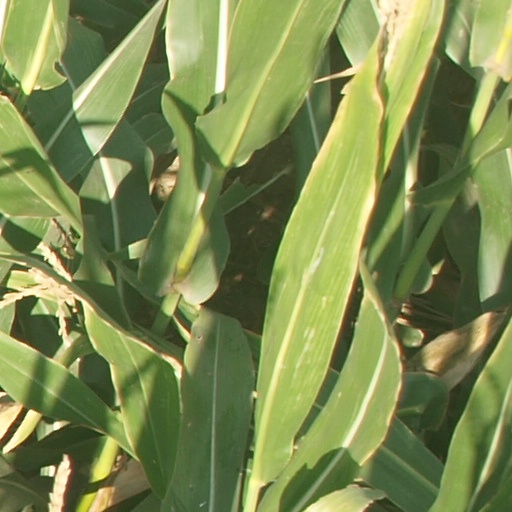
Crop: maize; corn